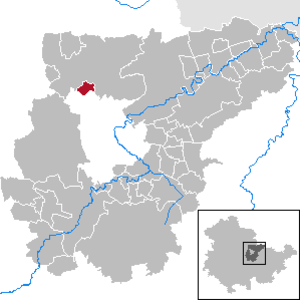
Ettersburg est une municipalité allemande du land de Thuringe, dans l'arrondissement du Pays-de-Weimar, au centre de l'Allemagne. En 2015, sa population est de 627 habitants.